Watson Cheyne

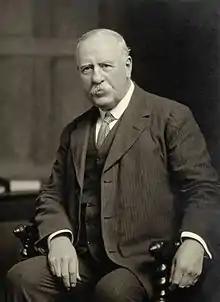

Rear admiral Sir William Watson Cheyne, 1st Baronet, (14 December 1852 – 19 April 1932) was a Scottish surgeon and bacteriologist who pioneered the use of antiseptic surgical methods in the United Kingdom.